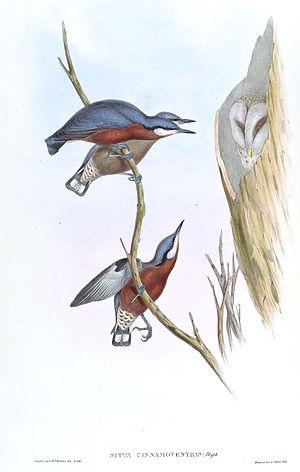
La Sittelle de Blyth est une espèce d'oiseaux de la famille des Sittidae.